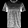
Label: T - shirt / top